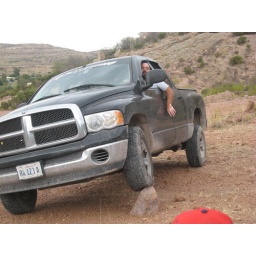
Jose doing some mountain climbing in his truck